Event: Nepal Earthquake
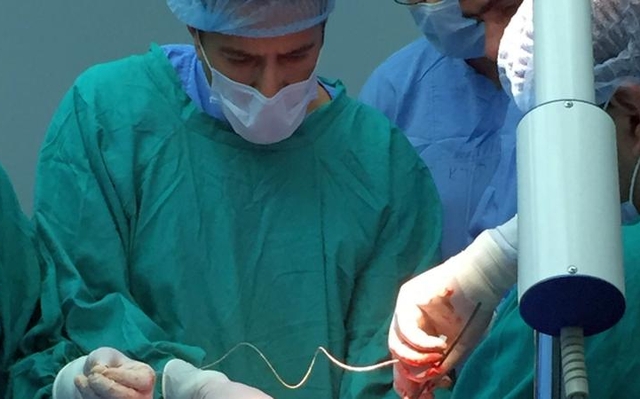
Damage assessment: no_damage